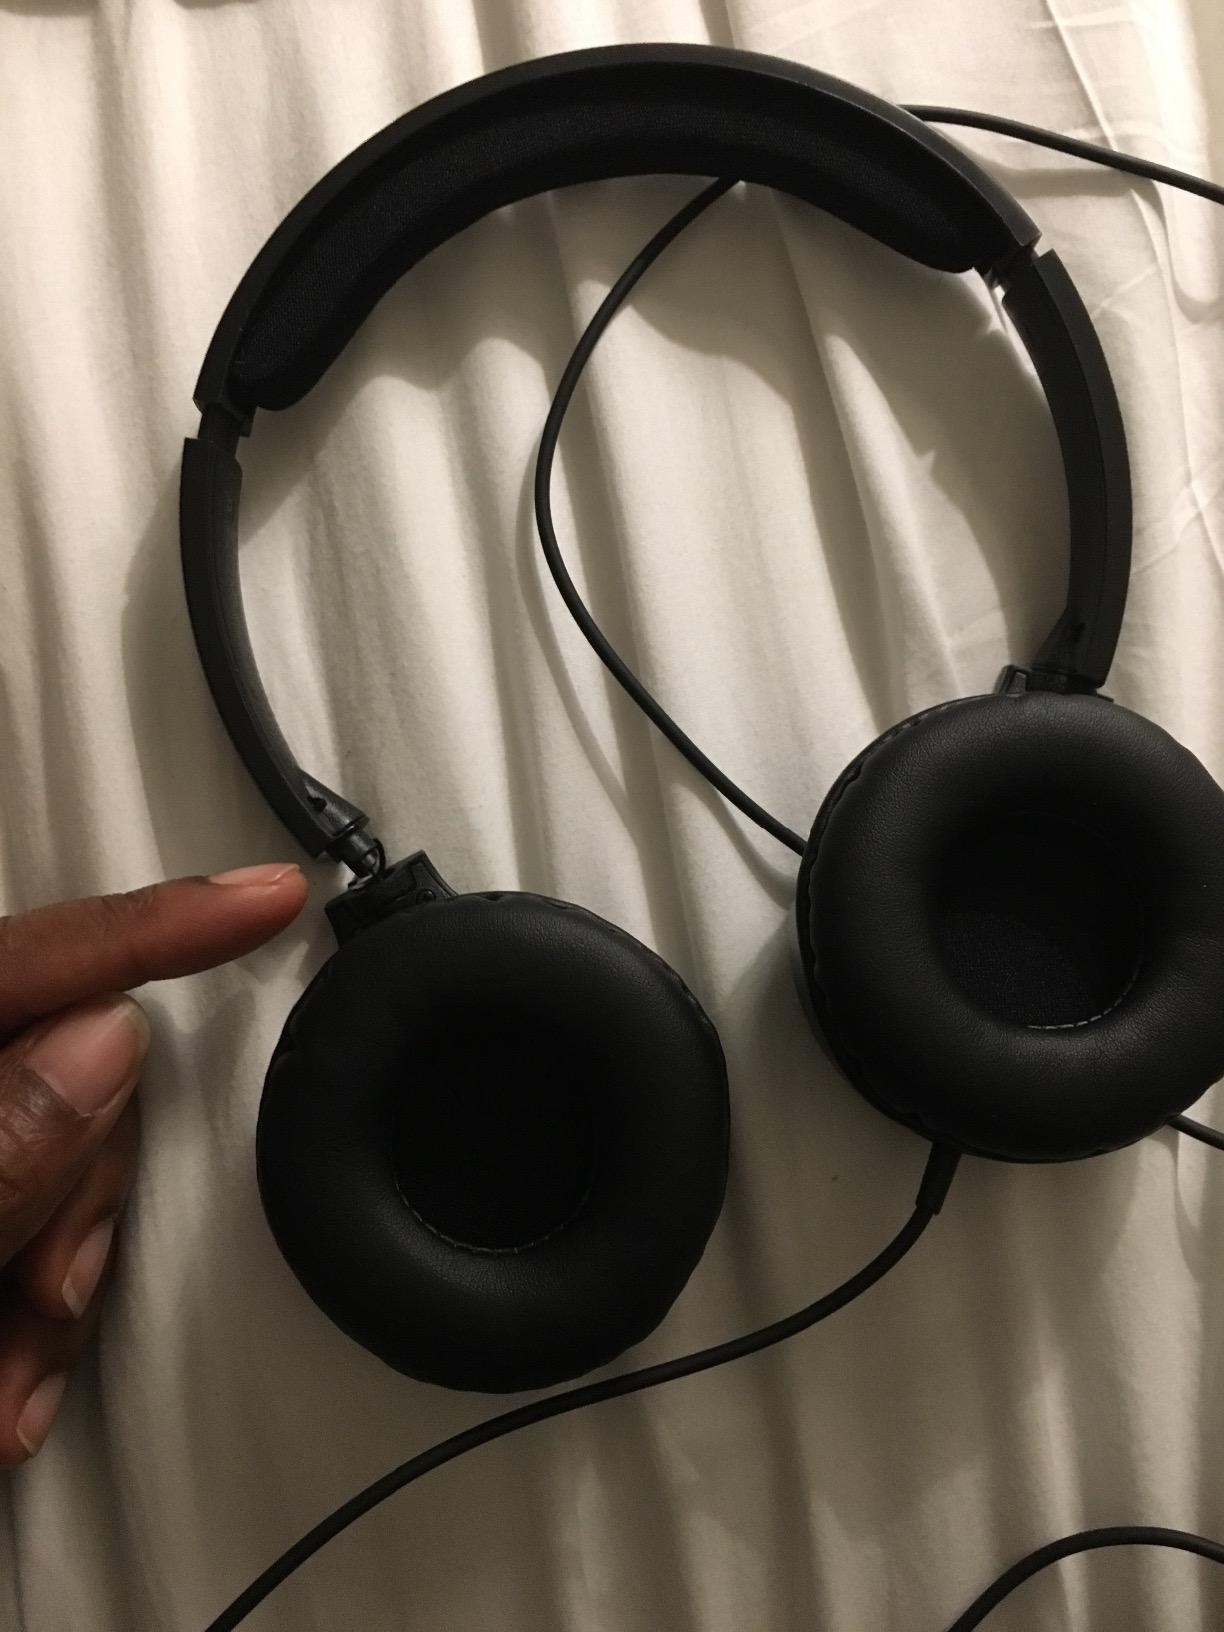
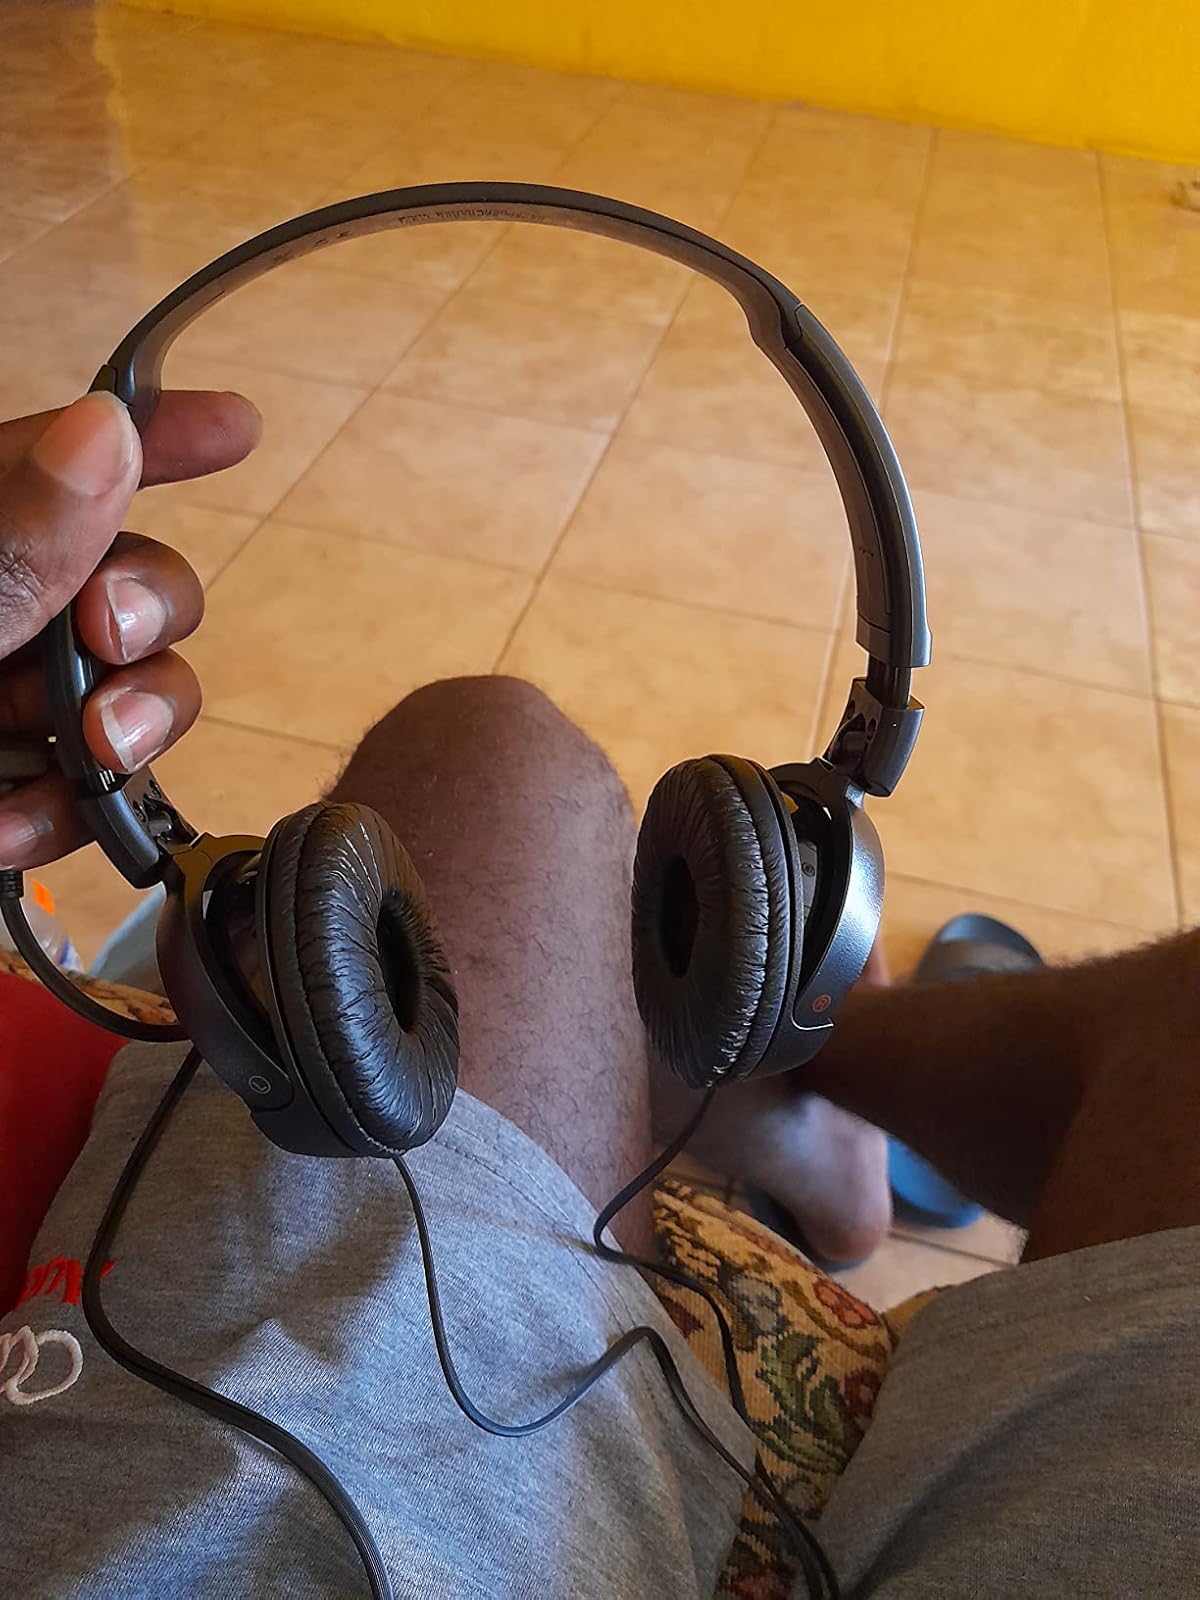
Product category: headphones
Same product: no